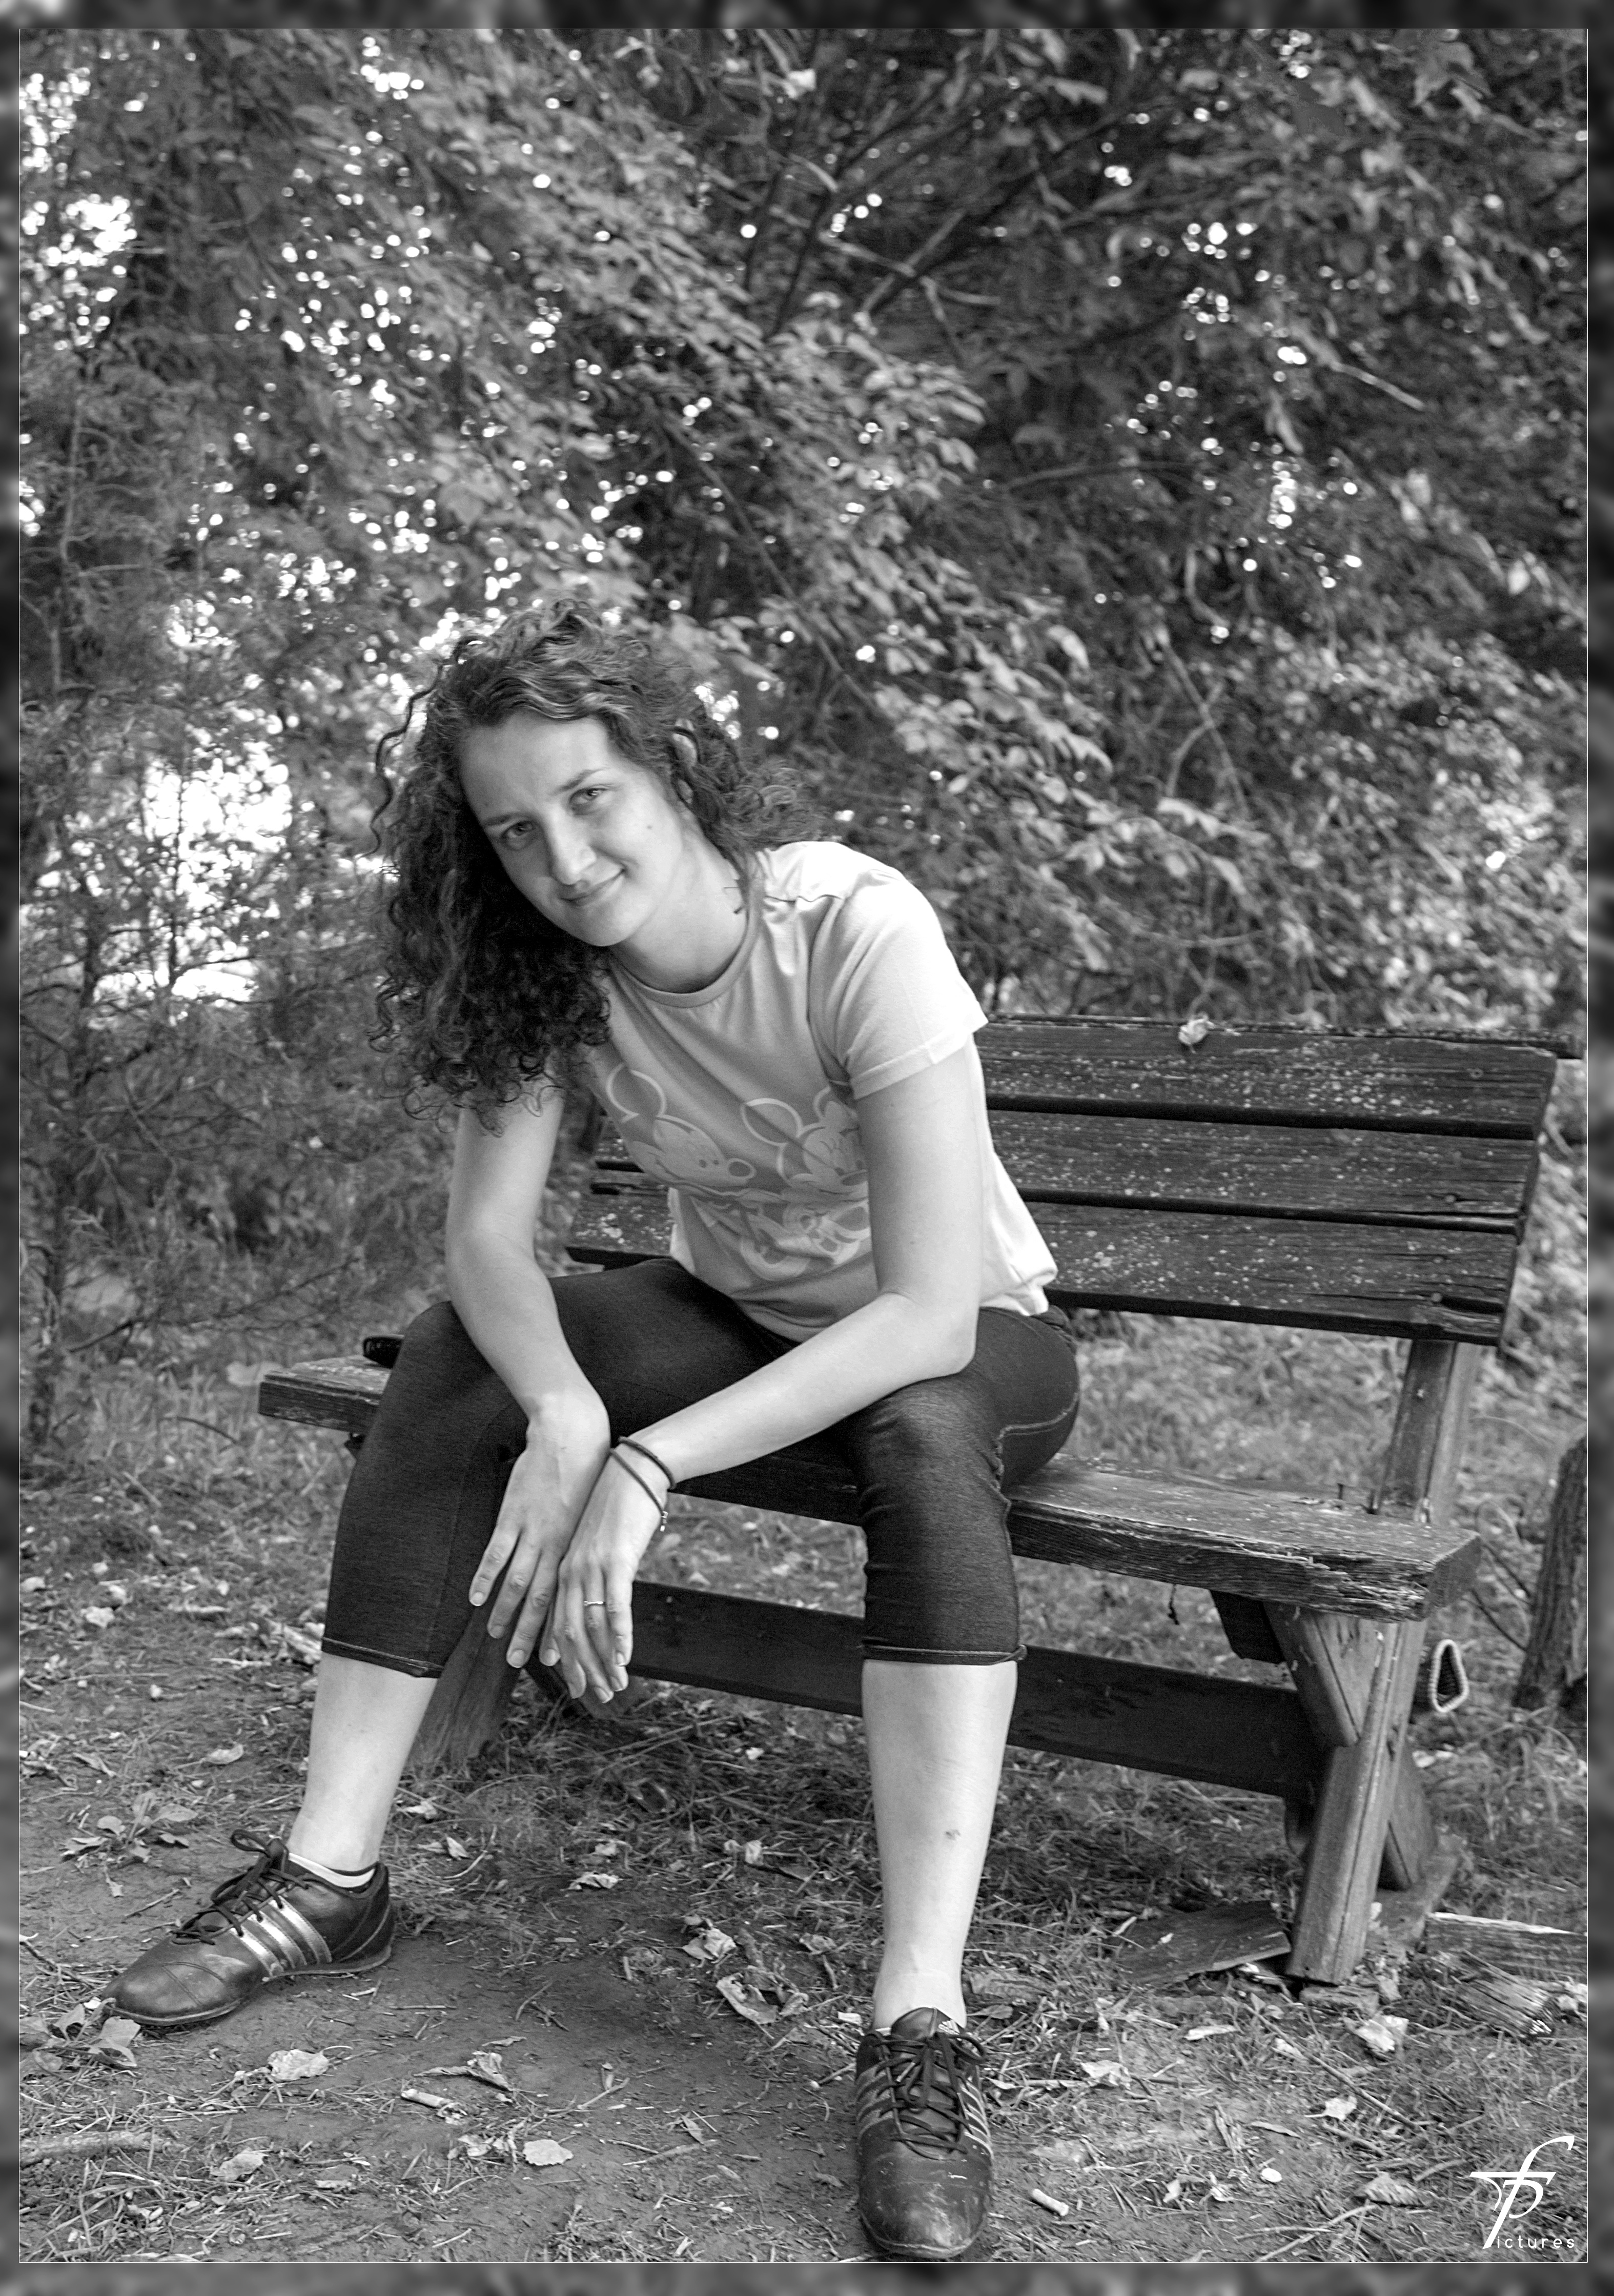
person, black and white, people, girl, woman, white, bench, photography, female, portrait, model, spring, sitting, park, black, monochrome, lady, black white, outdoors, dress, happy, photograph, beauty, beautiful, pretty, emotion, interaction, photo shoot, monochrome photography, portrait photography, human positions